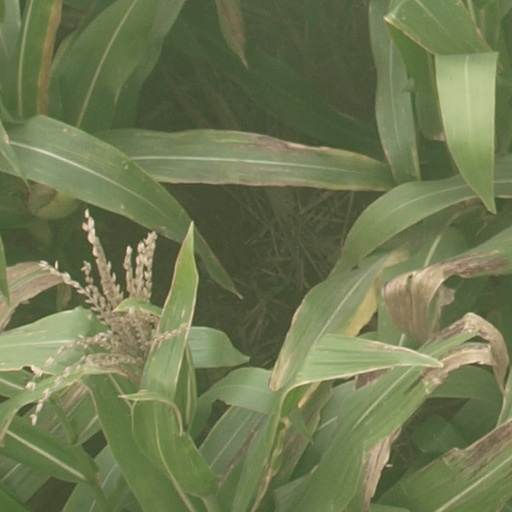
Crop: maize; corn